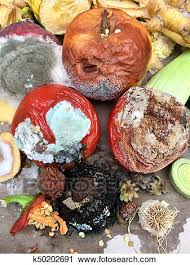
Waste category: biological